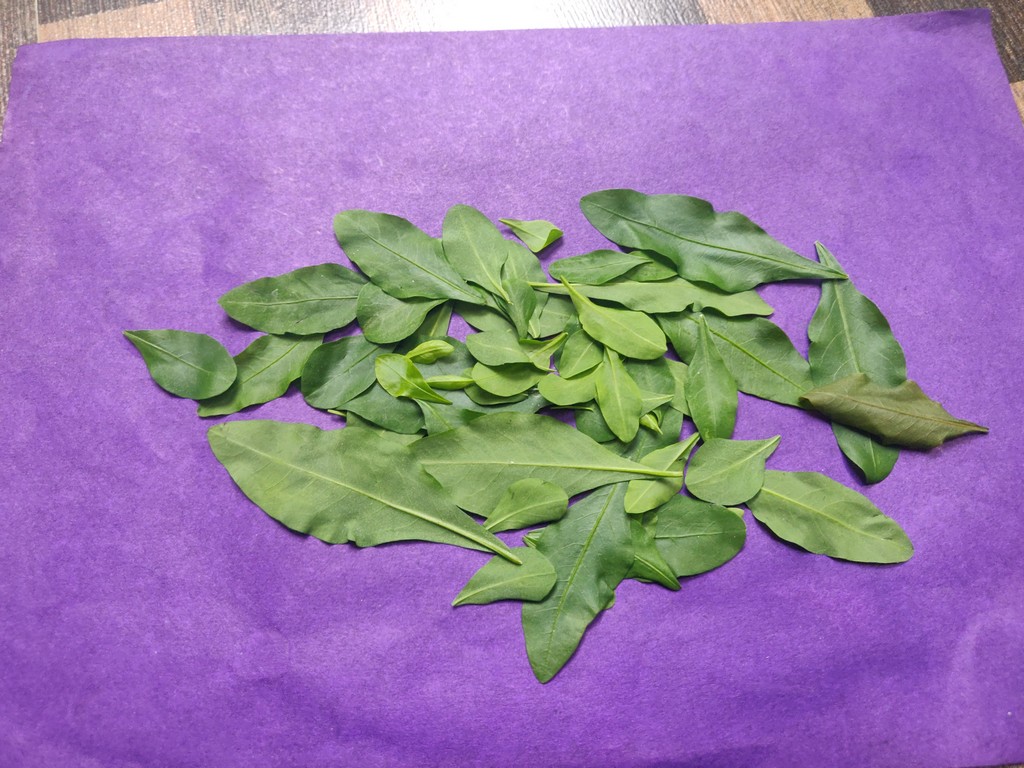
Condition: Healthy
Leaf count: multiple
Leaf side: unknown